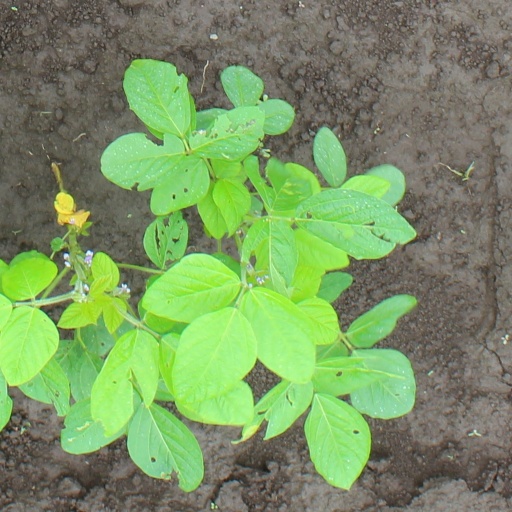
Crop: soybean